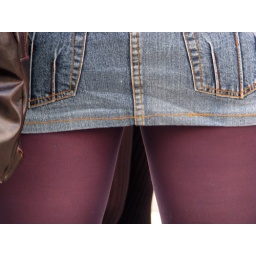
Healthy sign in a man my age. They belong to the girl who desired me beyond all comprehension.